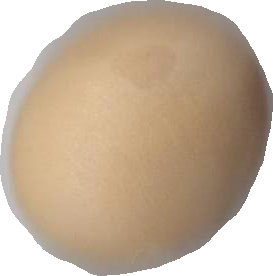
Variety: Dega